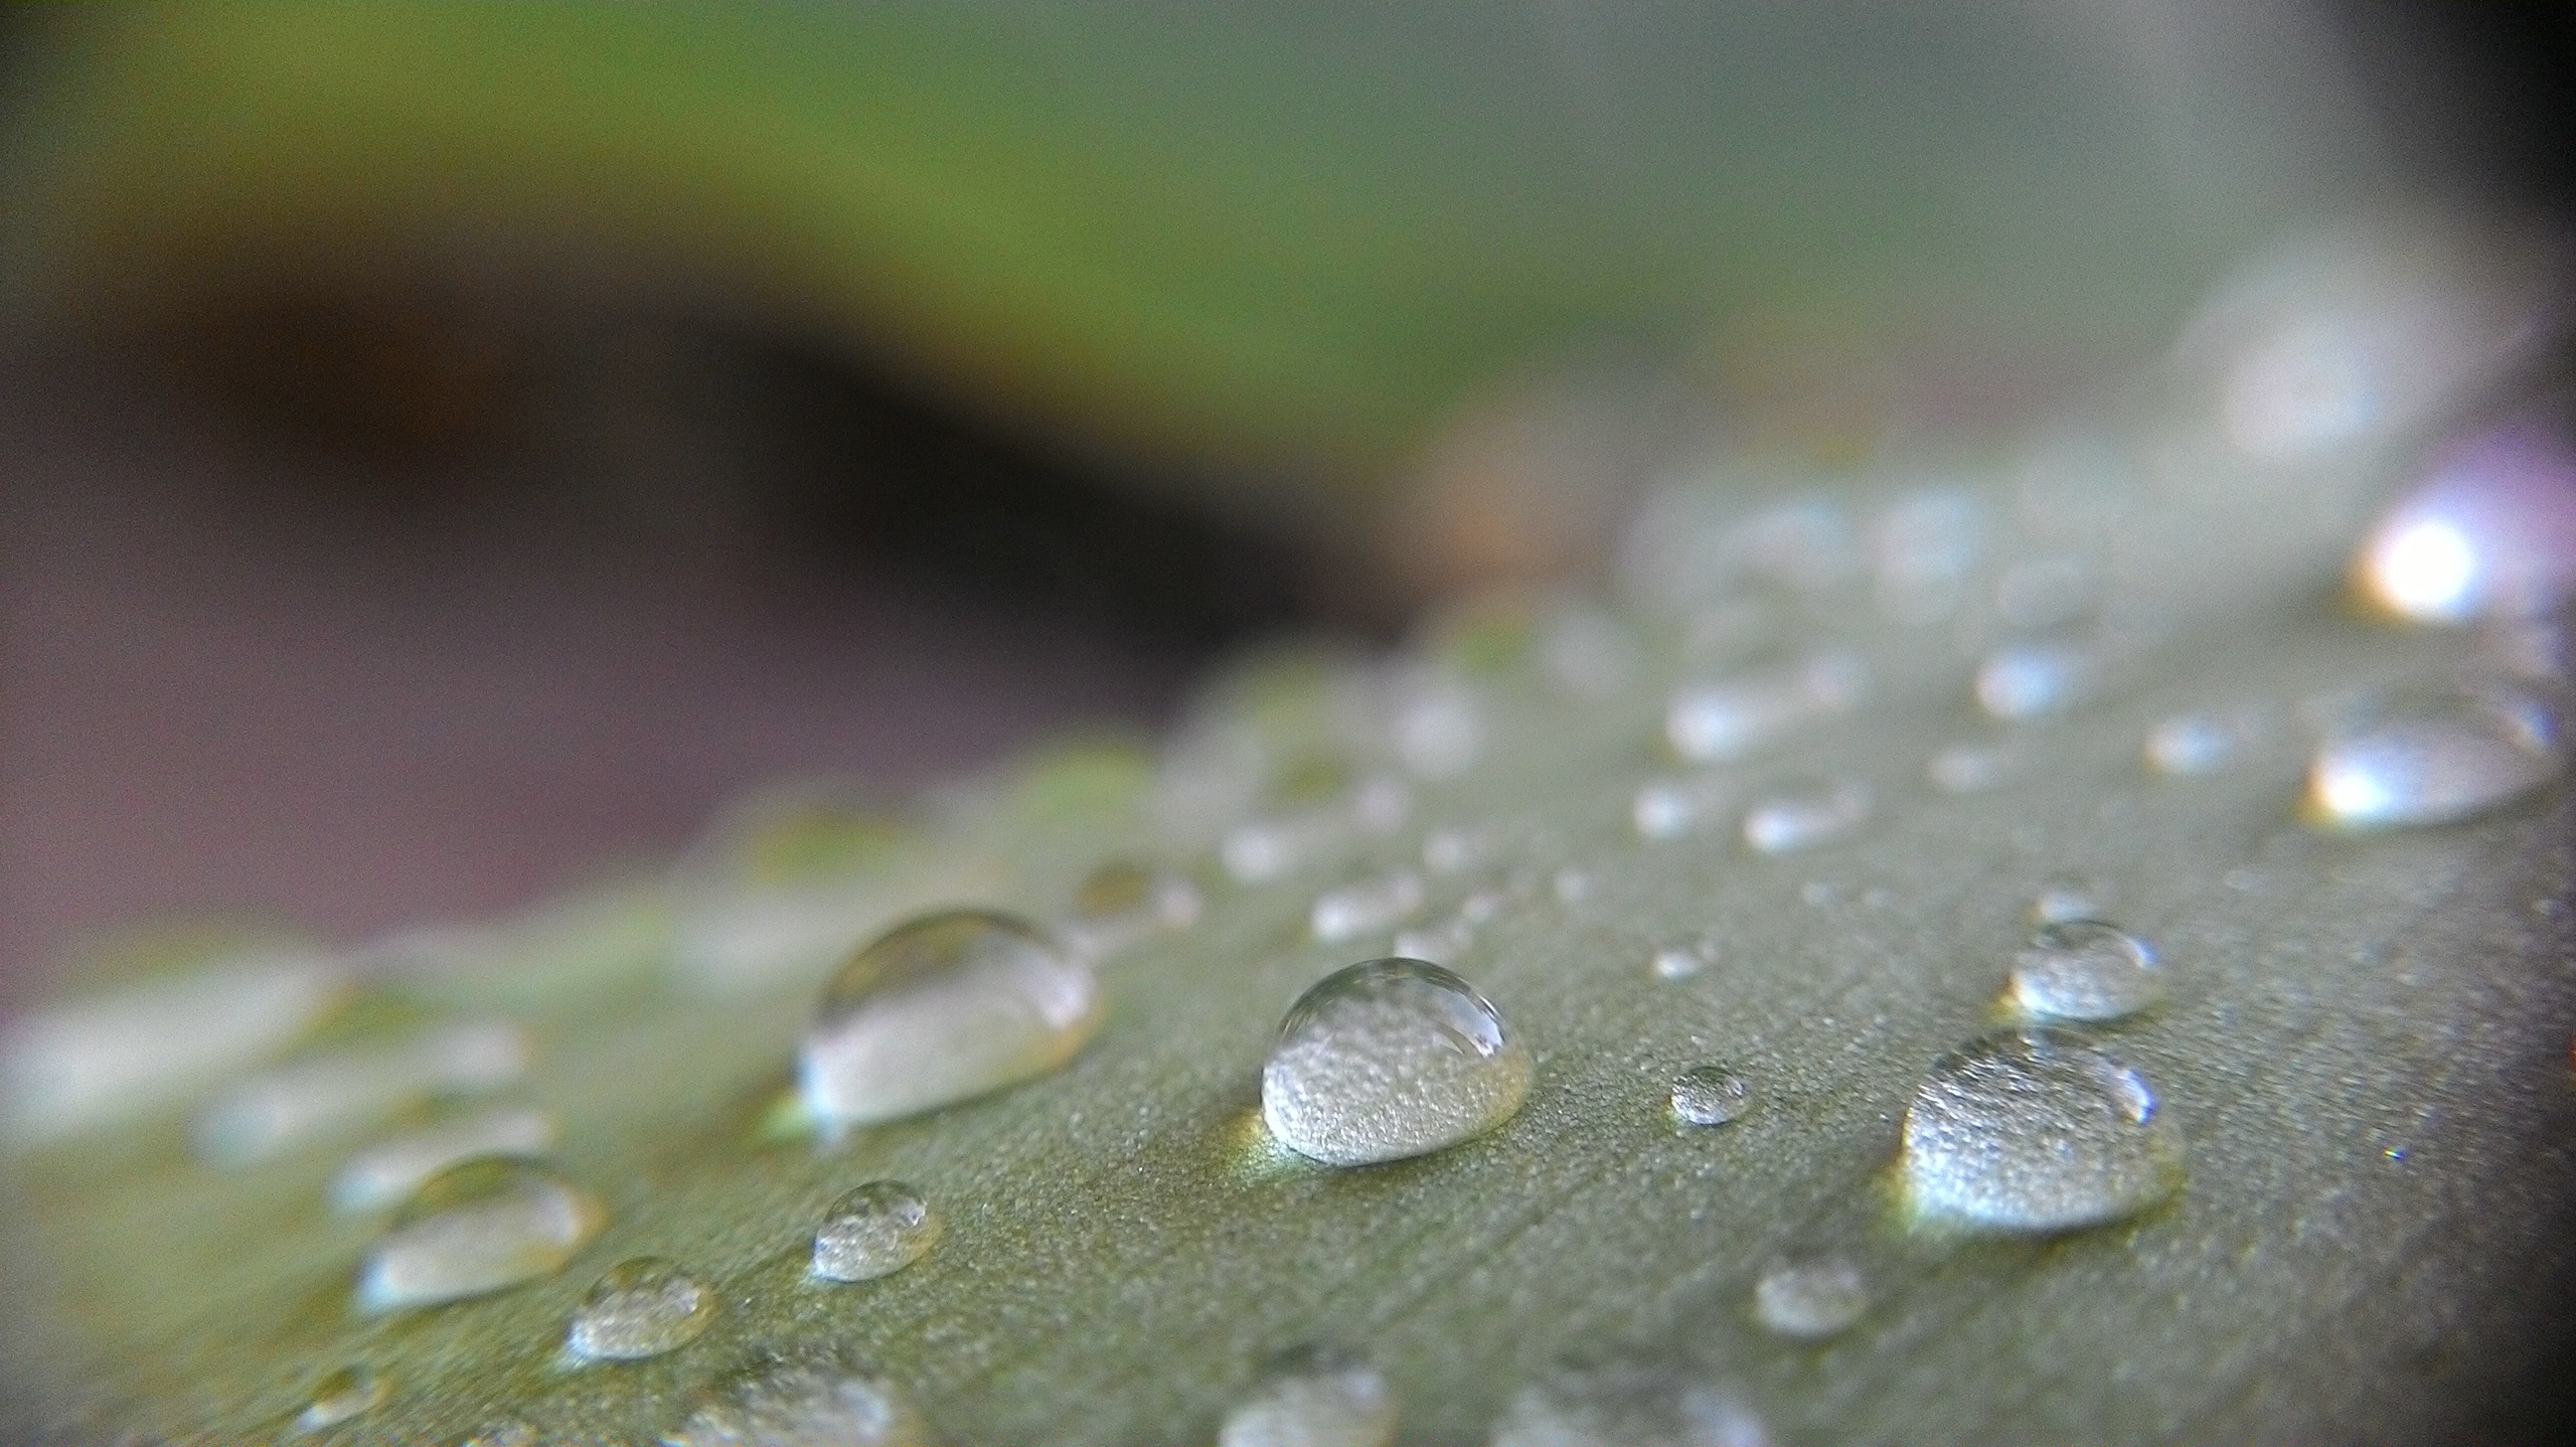
water, nature, drop, dew, plant, photography, sunlight, morning, leaf, flower, petal, green, flora, close up, moisture, macro photography, plant stem, nature paintings